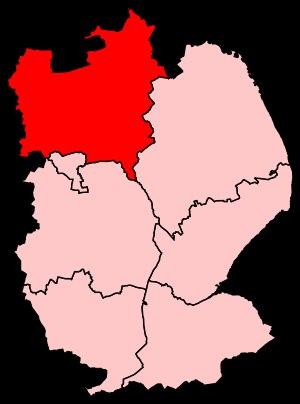
La circonscription de Gainsborough est une circonscription électorale anglaise située dans le Lincolnshire et représentée à la Chambre des Communes du Parlement britannique.